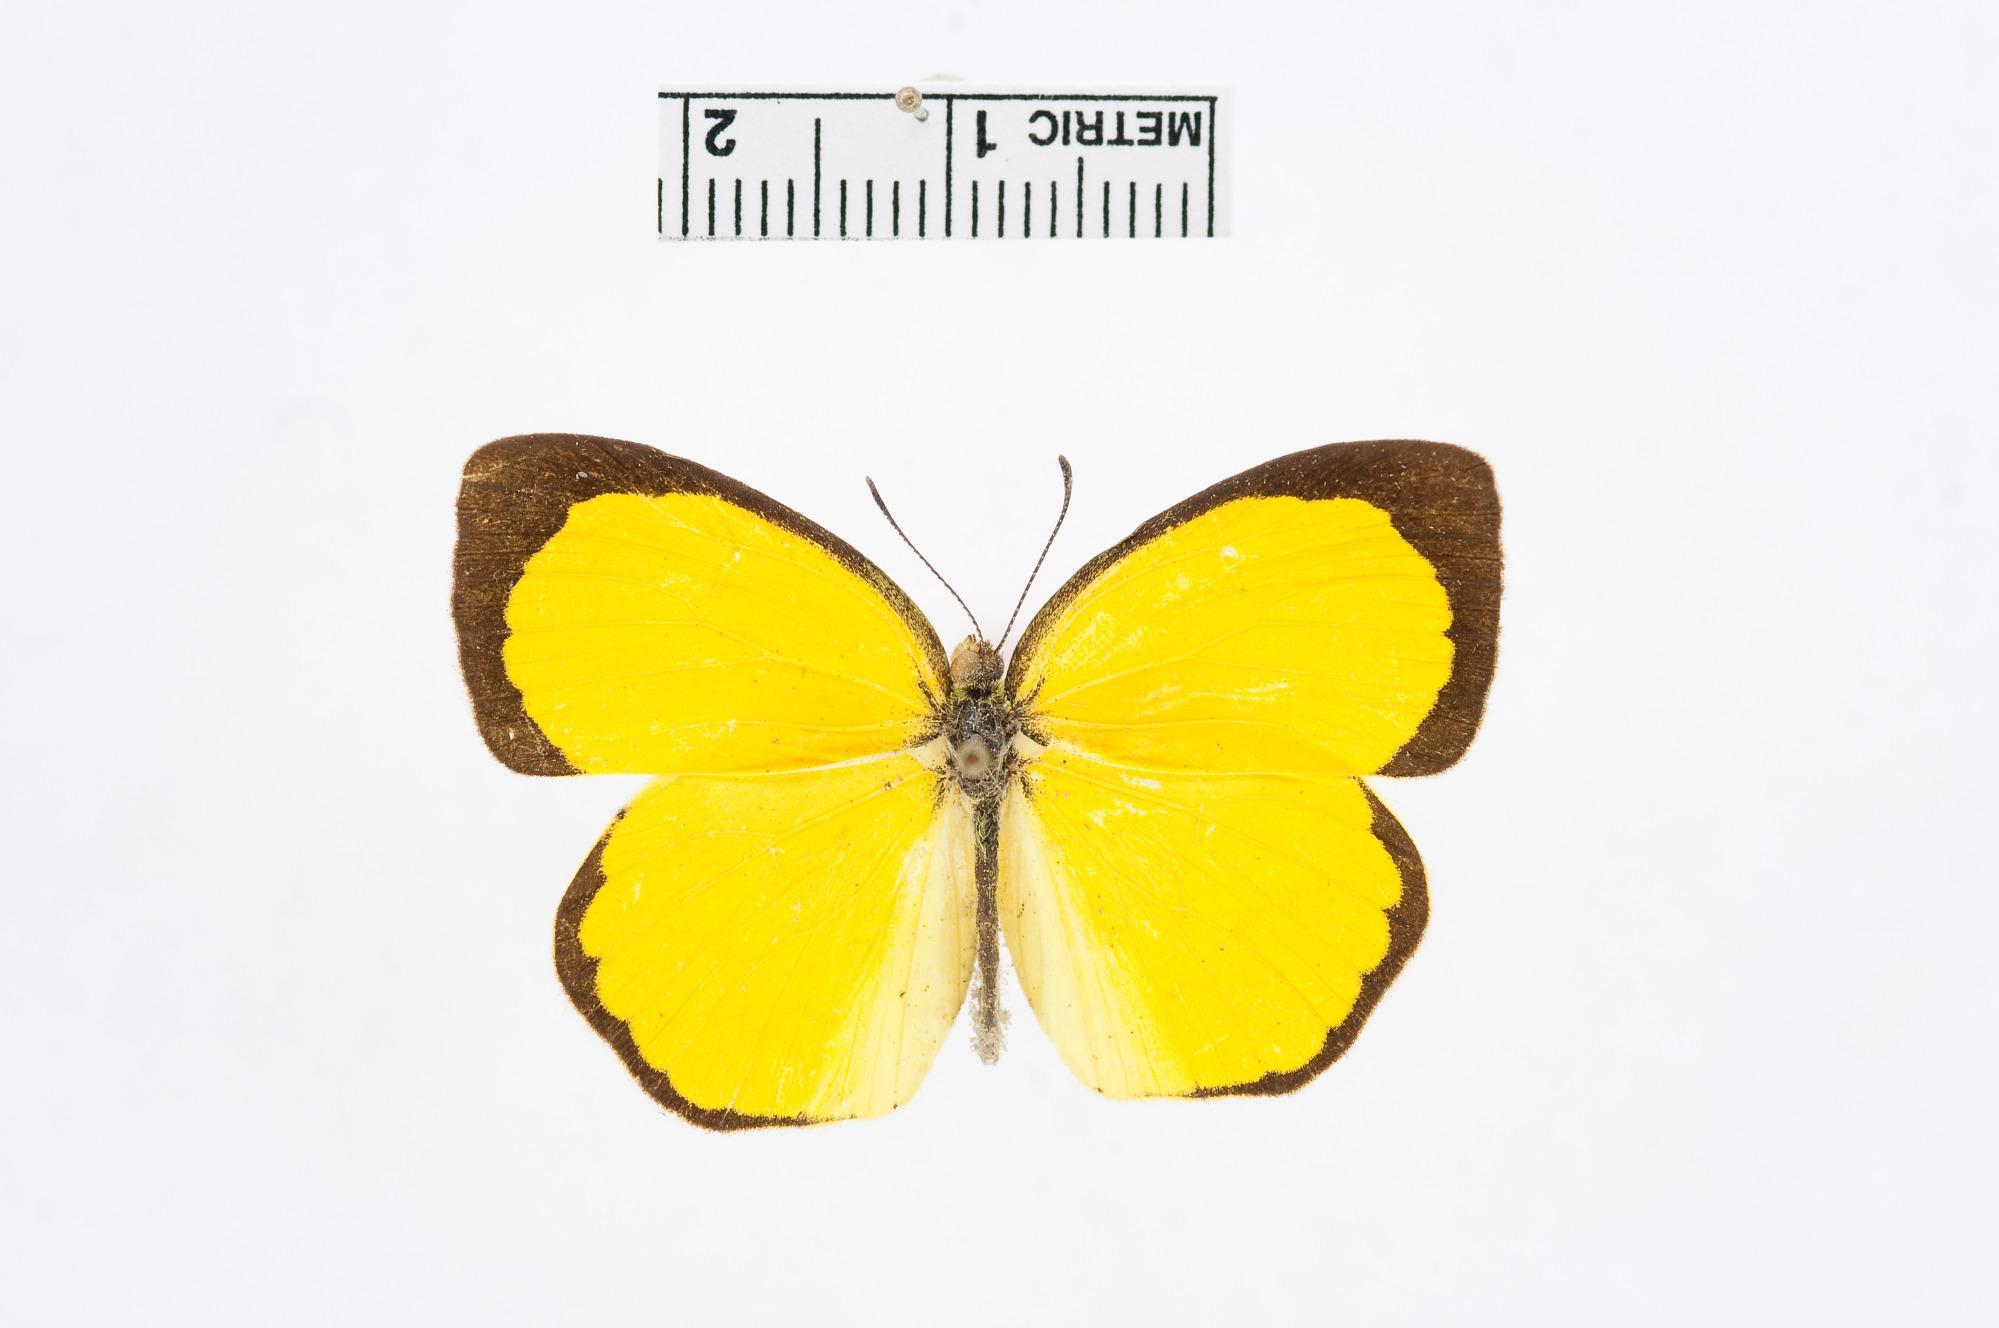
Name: Eurema desjardinsii
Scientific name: Eurema desjardinsii
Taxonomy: Animalia, Arthropoda, Hexapoda, Insecta, Lepidoptera, Pieridae, Coliadinae